Robert Hancock (engraver)

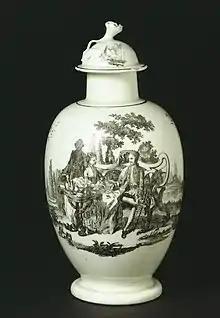
Worcester porcelain tea canister c.1768, engraver Robert Hancock

Hancock was born in Staffordshire, studied under Simon François Ravenet, and was at first engaged as an engraver at the Battersea Enamel Works under Stephen Theodore Janssen. In 1756 or 1757 he became draughtsman and engraver to the Worcester Porcelain Works, and engraved plates for the transfer-printed china for which the works became known. He was one of the proprietors of the works from 3 March 1772 till 31 October 1774, when he sold his share, after disputes with the other partners. He retained, however, till January 1804 his property in a house built by Richard Holdship on the works, which he had purchased from the mortgagees in 1769.